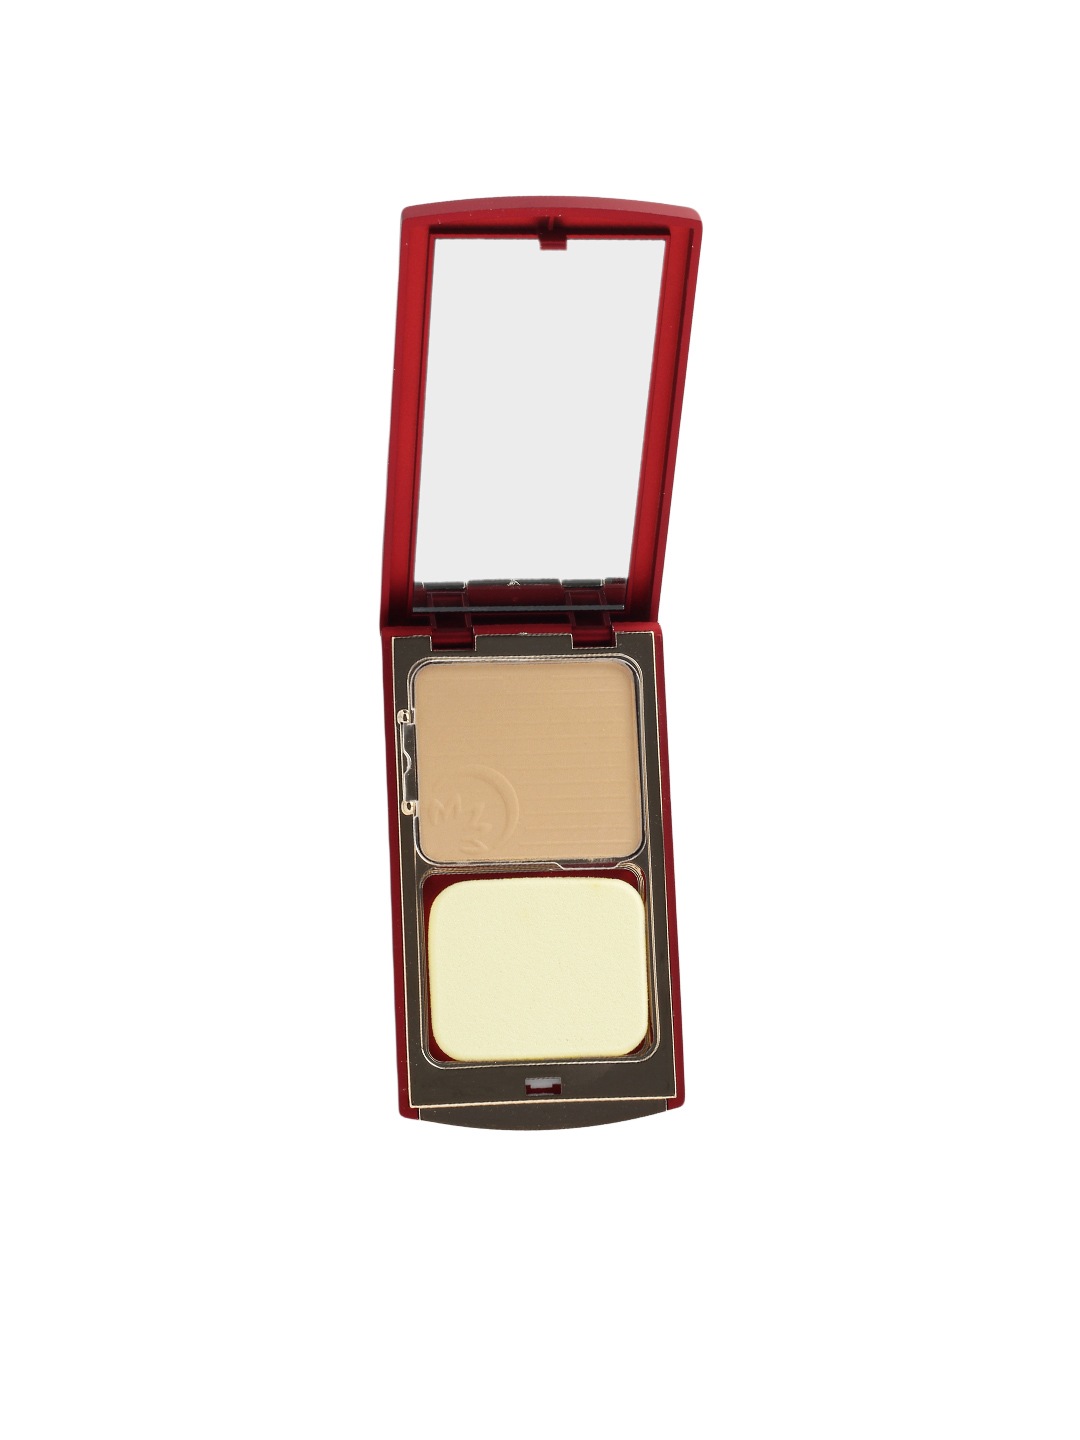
Lotus Herbals Natural Blend Botanical Compact 550
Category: Personal Care / Makeup / Compact
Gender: Women
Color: Skin
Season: Spring 2017
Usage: NA